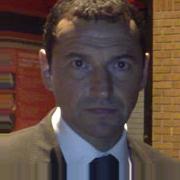
Age: 41